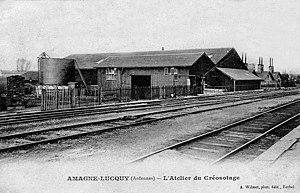
L'atelier de Créosotage de la compagnie des chemins de fer de l'Est, à côté de la gare d'Amagne-Lucquy
La gare d'Amagne - Lucquy est une gare ferroviaire française des lignes de Soissons à Givet, d'Hirson à Amagne - Lucquy et d'Amagne - Lucquy à Revigny. Elle est située sur le territoire de la commune de Lucquy à proximité d'Amagne, dans le département des Ardennes en région Grand Est.